Michael Condrey

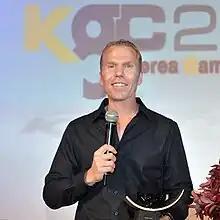
Condrey at the October 2012 Korea Games Conference

Michael Condrey is the co-founder and former studio head of Sledgehammer Games, which he founded with Glen Schofield after their collaboration on the popular video game franchise "Dead Space". He is now the president of 31st Union, a 2K studio located in Silicon Valley, California.